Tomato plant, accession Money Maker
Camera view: tilt-top (135 deg); turntable rotation: 60 degrees
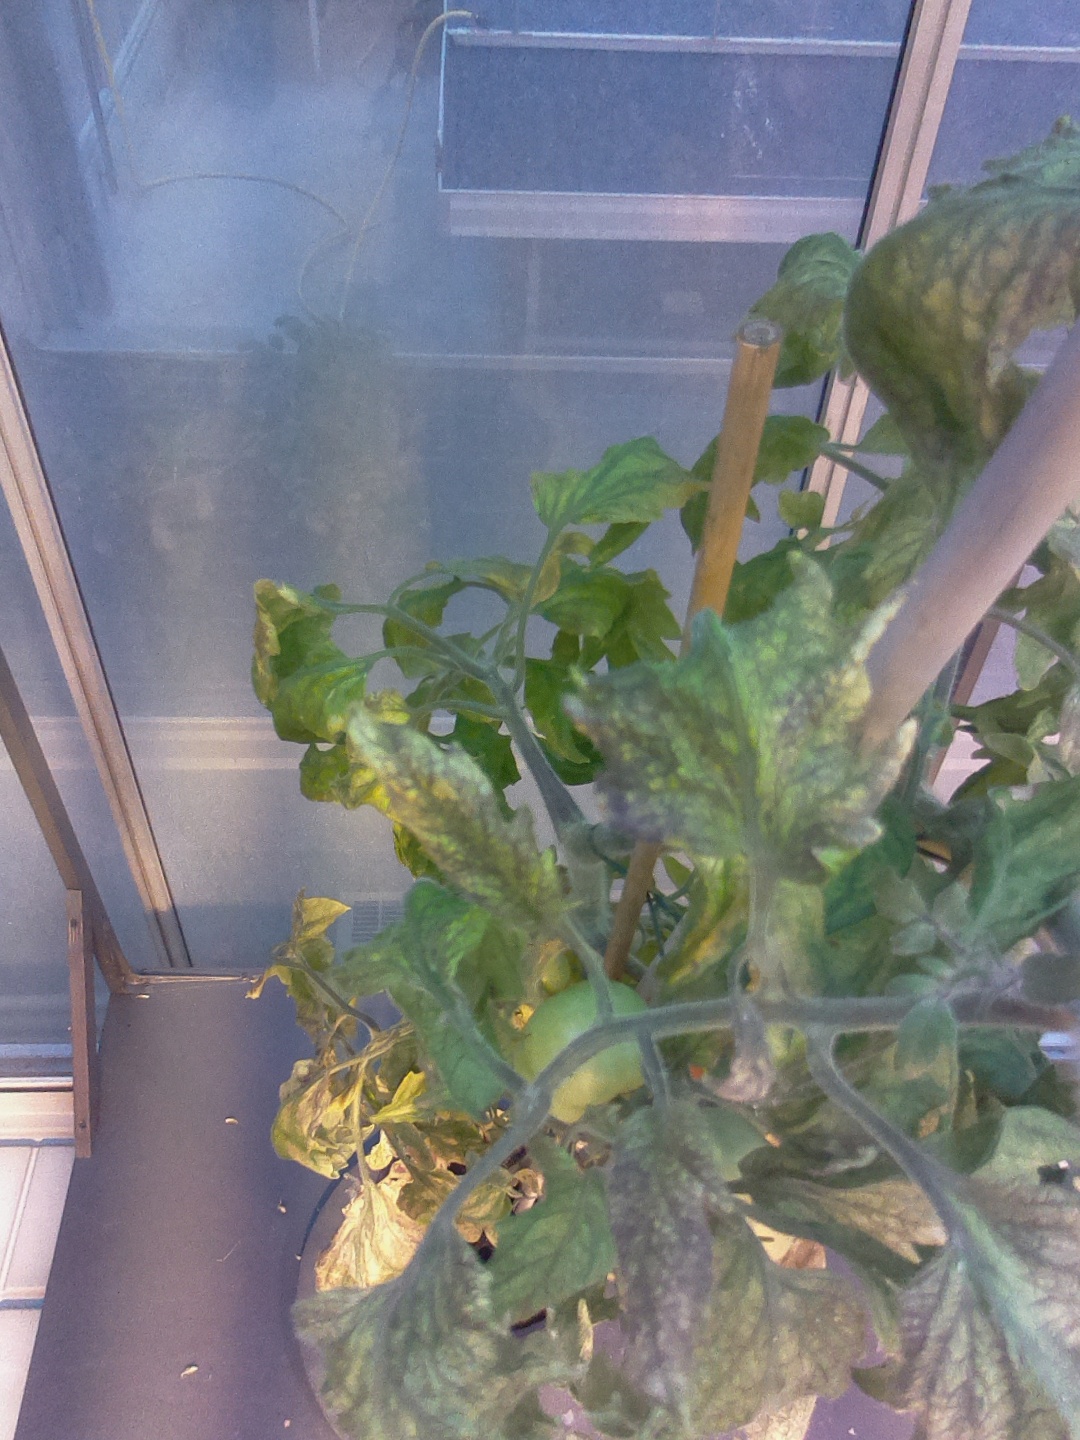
BBCH growth stage 81: 10%-20% of fruits show typical fully ripe color